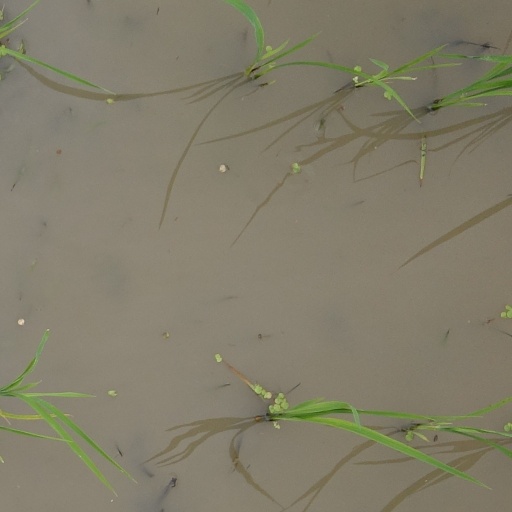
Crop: rice